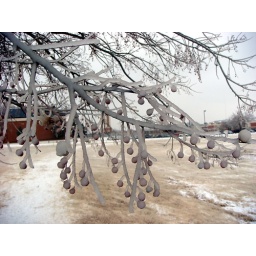
Pretty frozen tree on campus at Oklahoma Christian, near our house